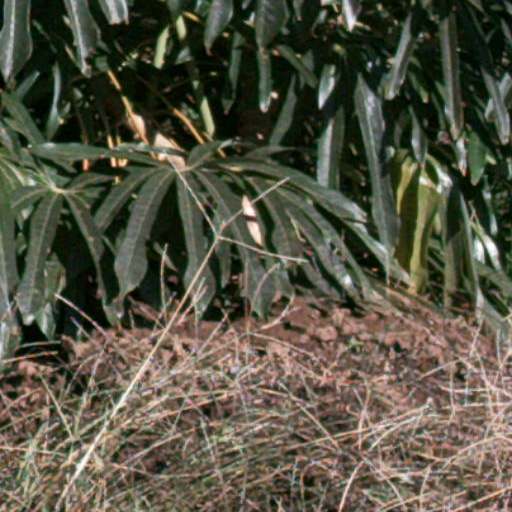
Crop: cassava